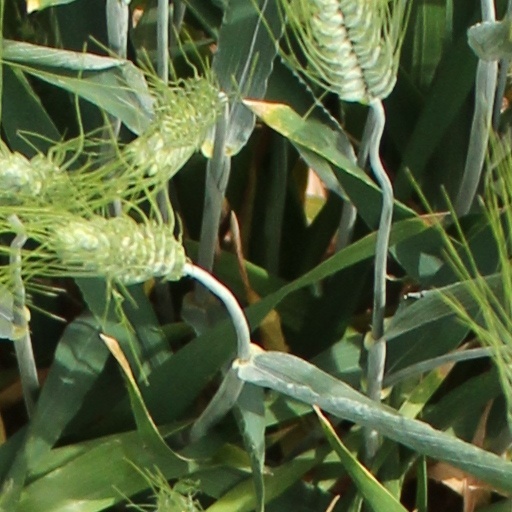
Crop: wheat